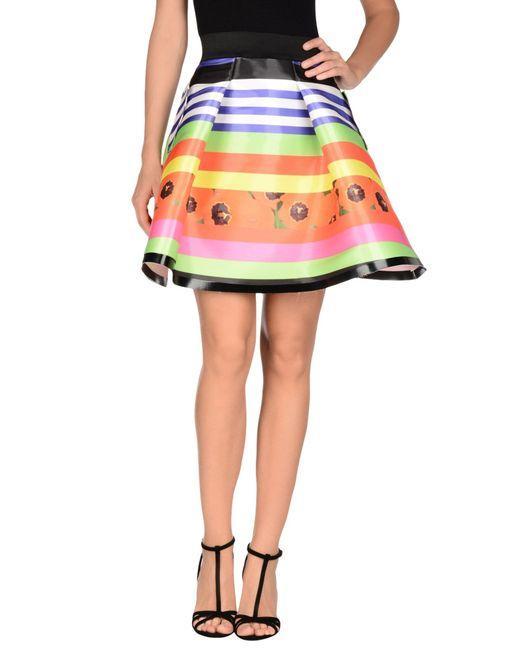
gemusterter ausgestellter Rock mit Blazer und Sandalen